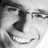
Emotion: happy